Languages of Finland

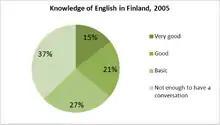
Knowledge of the English language in Finland, 2005. According to the Eurobarometer, 63% of the respondents indicated that they know English well enough to have a conversation. Of these 23% (percent, not percentage points) reported a very good knowledge of the language whereas 34% had a good knowledge and 43% basic English skills.

All municipalities outside Åland where both official languages are spoken by either at least 8% of the population or at least 3,000 people are considered bilingual. Swedish reaches these criteria in 59 out of 336 municipalities located in Åland (where this does not matter) and the coastal areas of Ostrobothnia region, Southwest Finland (especially in Åboland outside Turku) and Uusimaa. Outside these areas there are some towns with significant Swedish-speaking minorities not reaching the criteria. Thus the inland is officially unilingually Finnish-speaking. Finnish reaches the criteria everywhere but in Åland and in three municipalities in the Ostrobothnia region, which is also the only region on the Finnish mainland with a Swedish-speaking majority (52% to 46%).